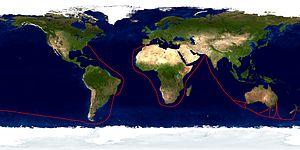
Le 24 mai 1964, les croiseurs USS Long Beach, USS Bainbridge, et le porte-avions USS Enterprise de l'United States Navy se sont regroupés pour former le premier groupe aéronaval à propulsion nucléaire navale, afin de participer à l’opération Sea Orbit.